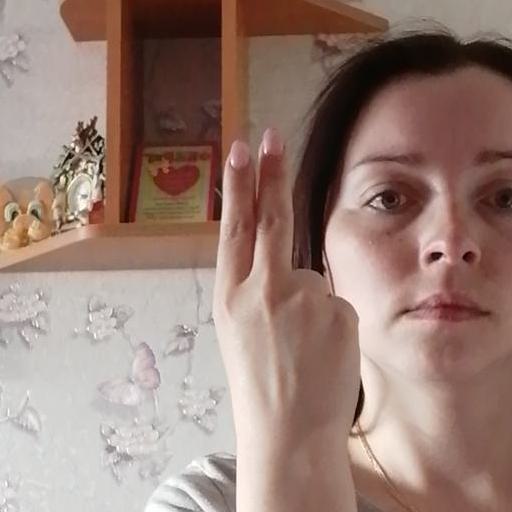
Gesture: two_up_inverted